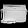
Label: Bag